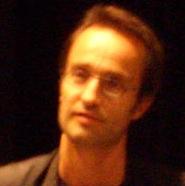
Age: 42